Hollandia Hut

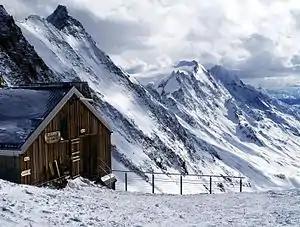
The Hollandia Hut with the Lötschental in background

The Hollandia Hut (German: "Hollandiahütte") is a mountain hut of the Swiss Alpine Club, located east of Blatten in the canton of Valais. The hut lies at a height of 3,240 metres above sea level, just above the Lötschenlücke, the glacier pass connecting the Lötschental from the Aletsch Glacier. All accesses to the hut involve glacier crossing.